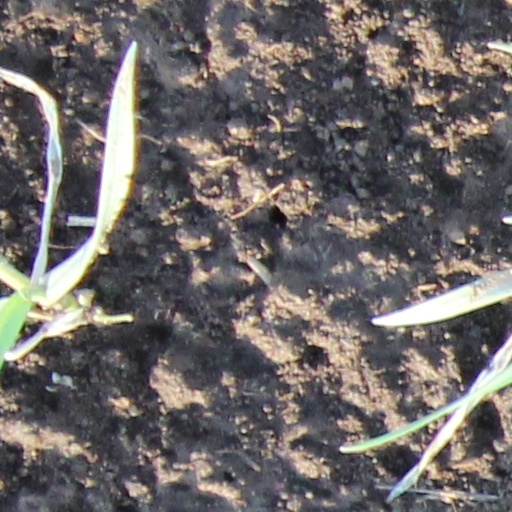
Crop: wheat